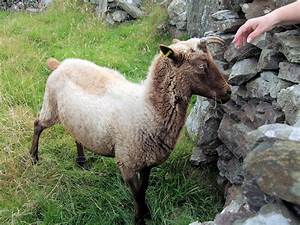
Label: sheep